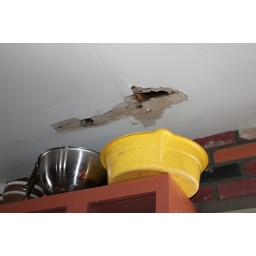
Here is where it started as in past years directly over the kitchen sink along the north wall.